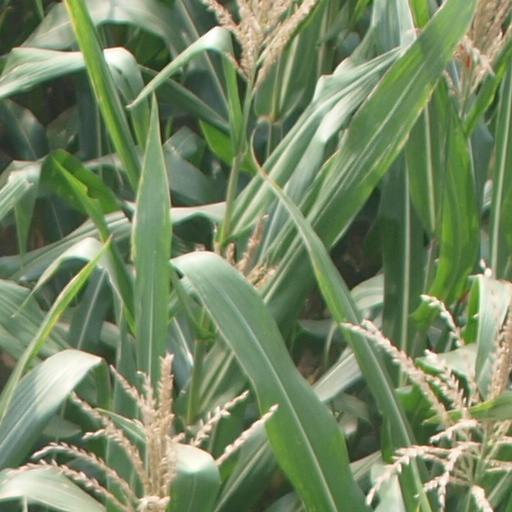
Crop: maize; corn